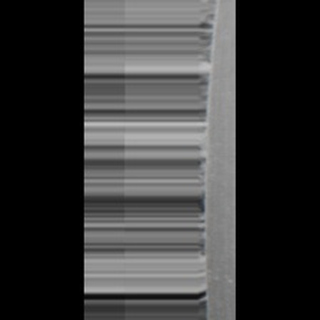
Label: sugarcane_yellow_leaf_disease